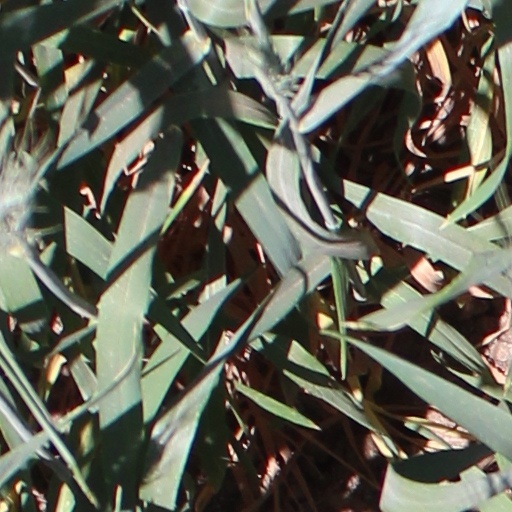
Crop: wheat